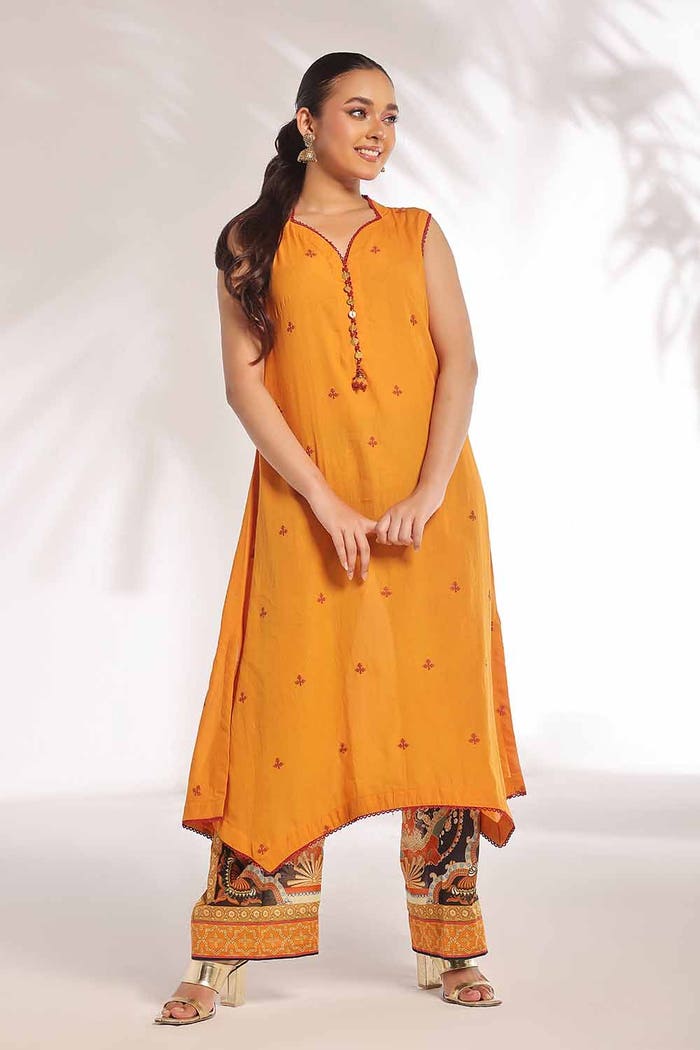
orange multi kurta dress